8th Special Operations Squadron

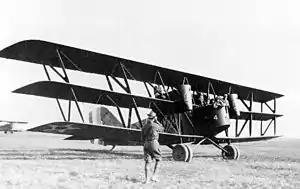
Boeing GA-1

Upon their return to Kelly Field, both flights of the squadron were consolidated on 2 July 1921 and the last personnel from both detachments returned. The squadron was redesignated as the 8th Attack Squadron and received a Boeing GA-1 bi-motored triplane. It was designed especially to strafe ground troops while remaining immune to attack from the ground as well as from other enemy aircraft. However, it was found during service testing that it was so well armored its five-ton weight proved excessive.